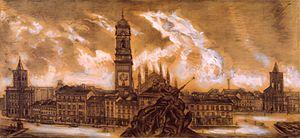
Anselmo Bucci, né le 25 mai 1887 à Fossombrone en Italie et mort le 19 novembre 1955 à Monza en Italie, est un peintre, graveur et écrivain italien, premier lauréat du prix Viareggio en 1930.